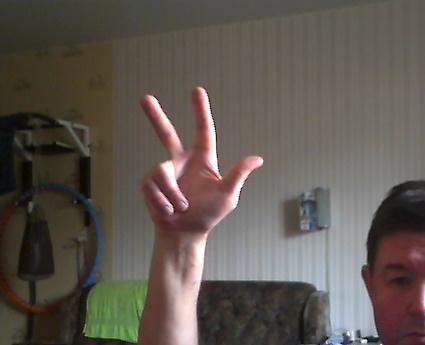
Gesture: three2